McKittrick Tar Pits

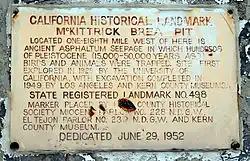
McKittrick Tar Pits sign

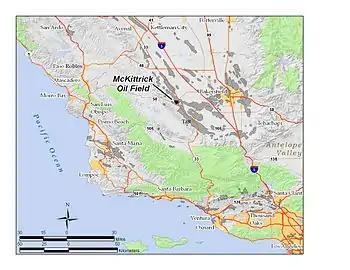
The McKittrick Oil Field area. Other oil fields in light gray.

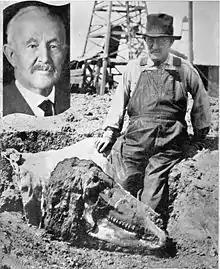

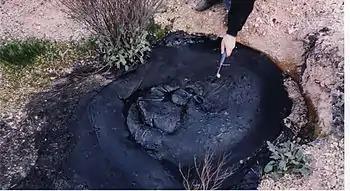
Tar seep north of Highway 58

The McKittrick Tar Pits (also McKittrick Oil Seeps and McKittrick Brea Pits) are a series of natural asphalt lakes situated in the western part of Kern County in southern California. The pits are the most extensive asphalt lakes in the state.